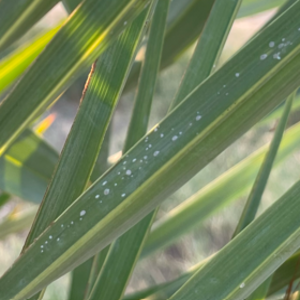
Label: Parlatoria Blanchardi